Districts of Turkey

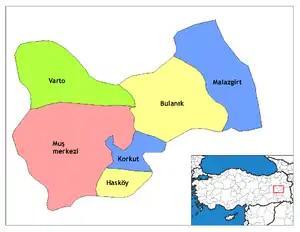
Districts of Muş

The following population data is based on the 2024 census. The list is sorted from highest to lowest population. According to the results of the Local Elections of March 31, 2024, Mayors are listed with their parties.